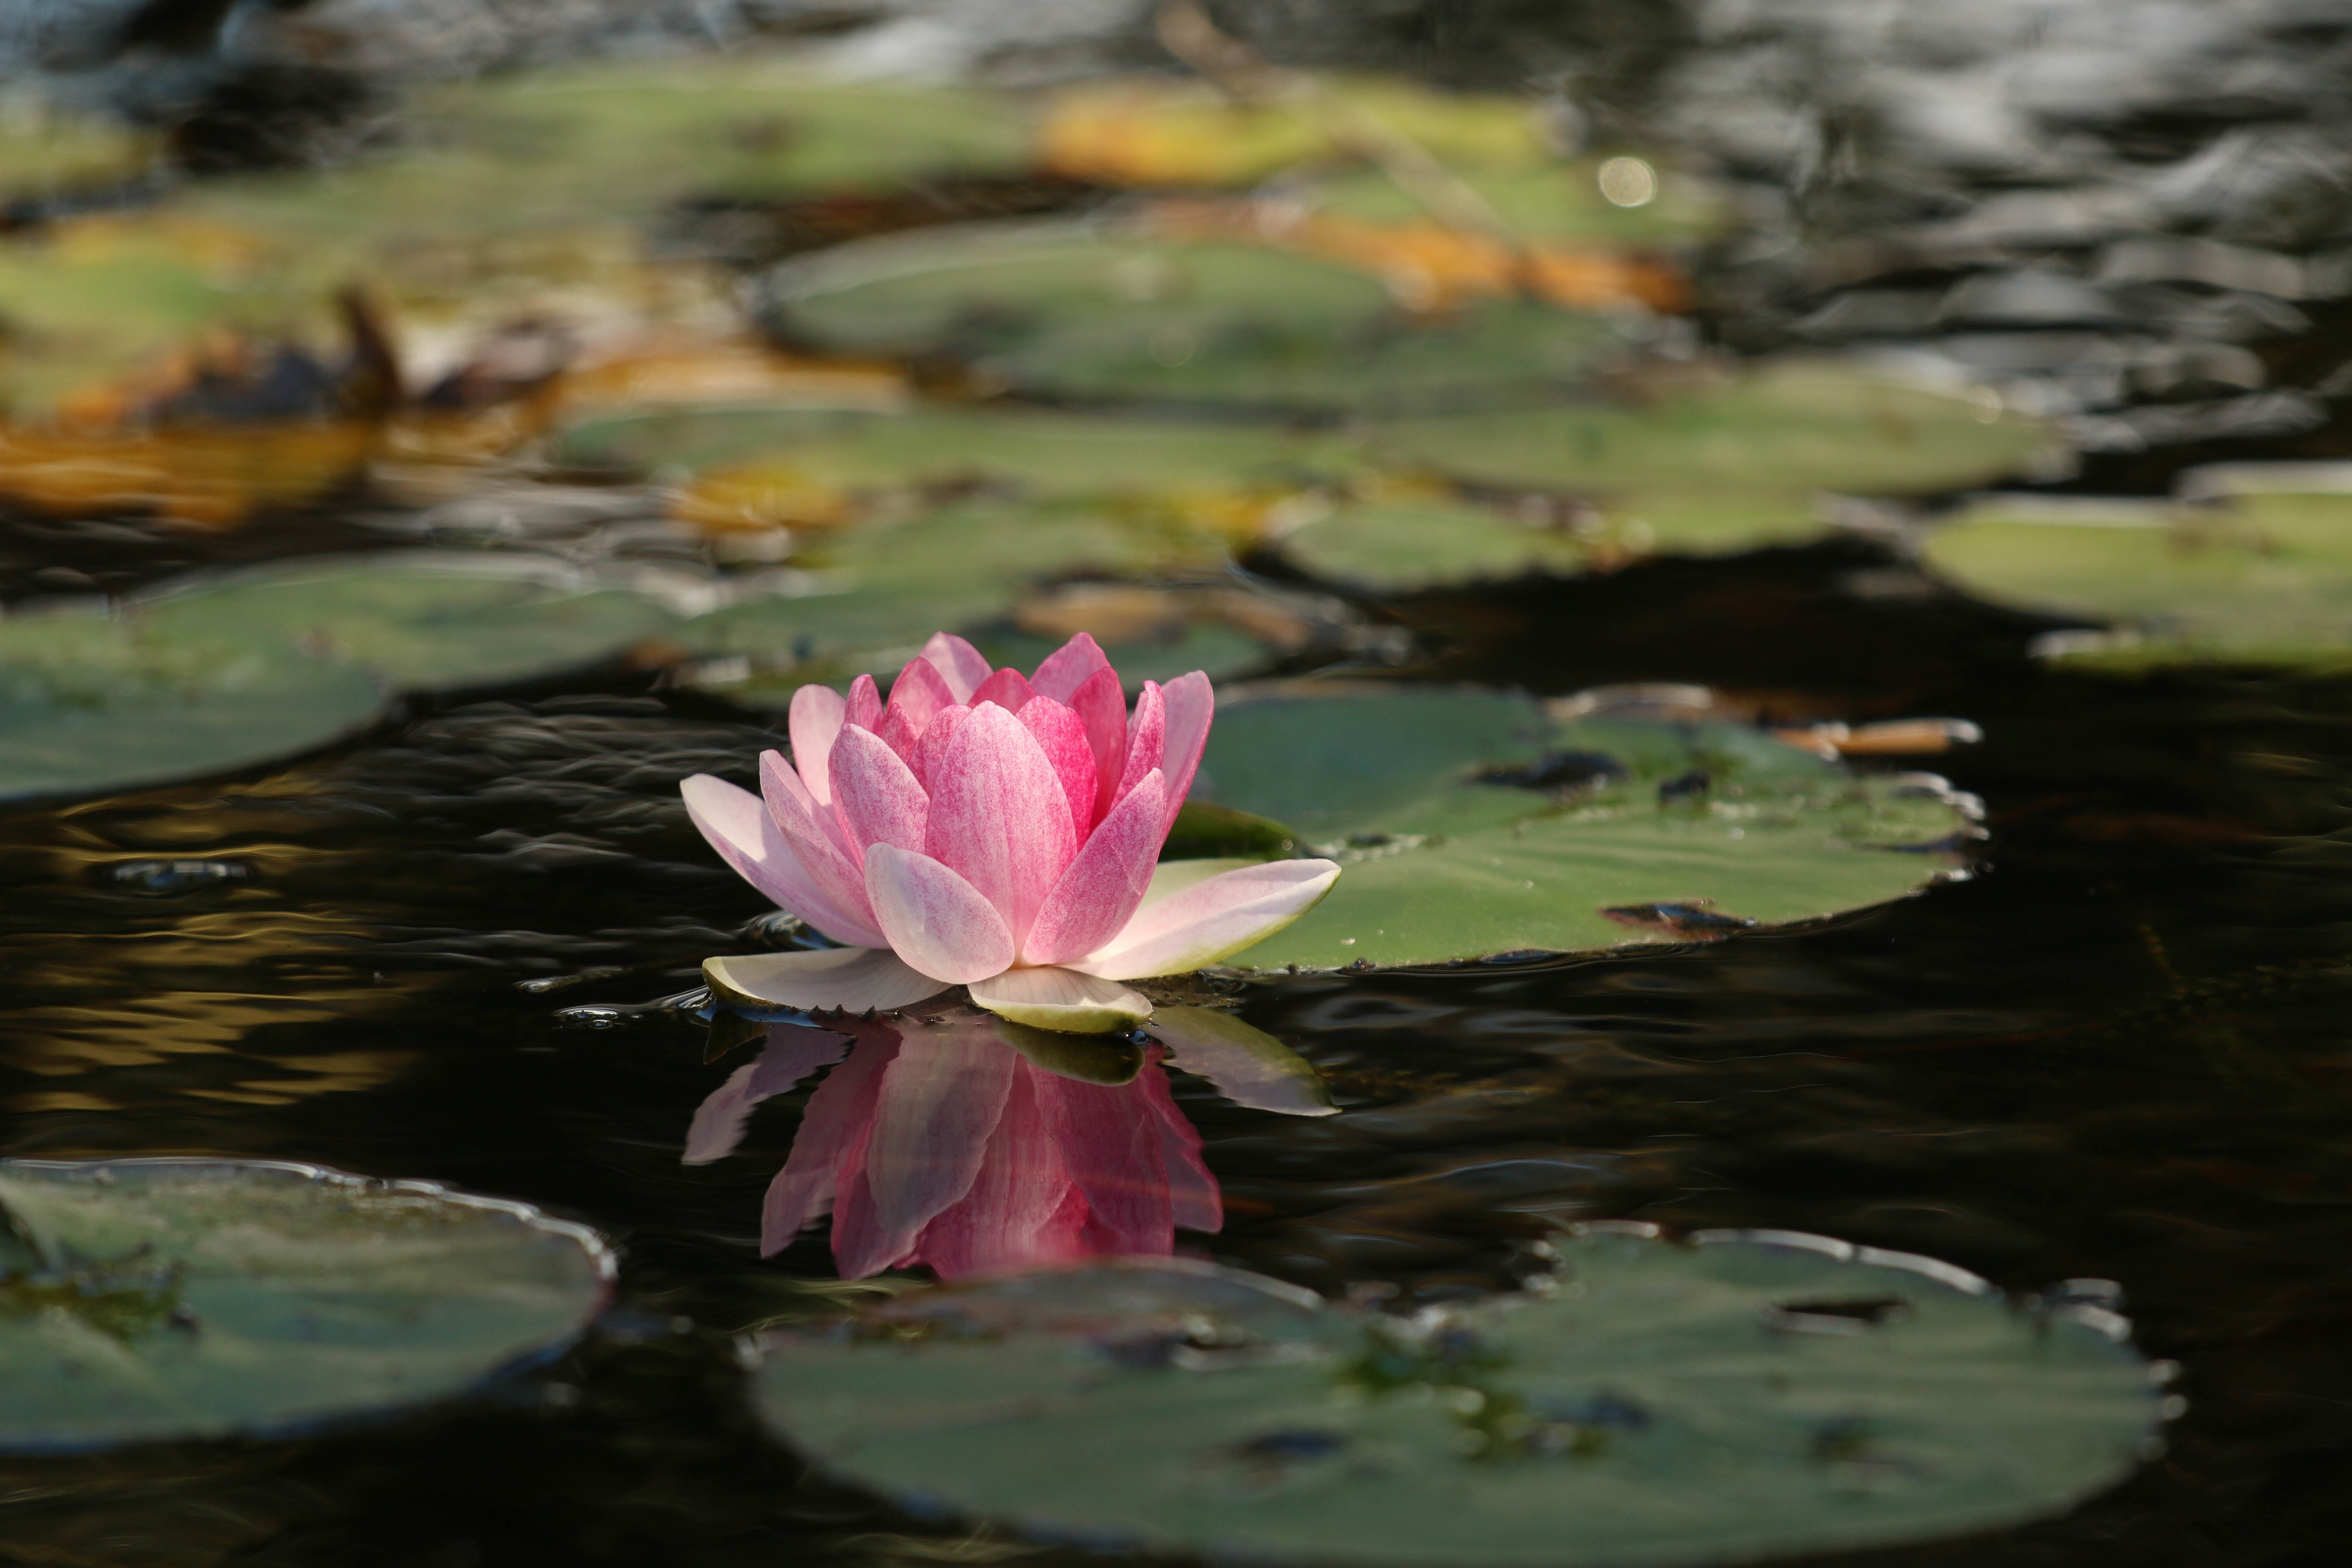
water, nature, blossom, plant, leaf, flower, petal, pond, green, reflection, tranquil, peace, botany, pink, aquatic plant, flora, water lily, wildflower, meditation, lotus, beauty, serenity, flowering plant, land plant